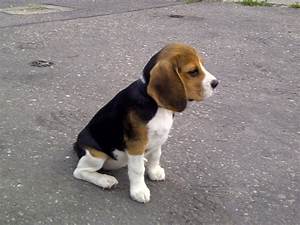
Label: cane